Tia Fuller

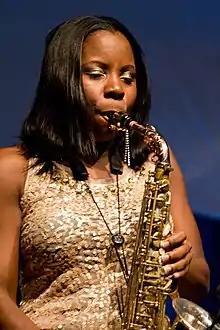
Tia Fuller, Moers Festival 2011

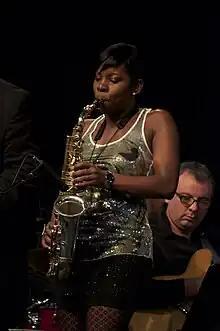
Tia Fuller in concert

Tia Fuller (born March 27, 1976) is an American saxophonist, composer, and educator, and a member of the all-female band touring with Beyoncé. Fuller is currently a faculty member in the ensembles department at Berklee College of Music. Fuller was a Featured Jazz Musician in Pixar's animated film "Soul". For the film Fuller plays an alto saxophone with a Vandoren mouthpiece for the character Dorothea Williams. The appearance of Dorothea Williams is influenced by Fuller, and the character's speaking lines are voiced by Angela Bassett.